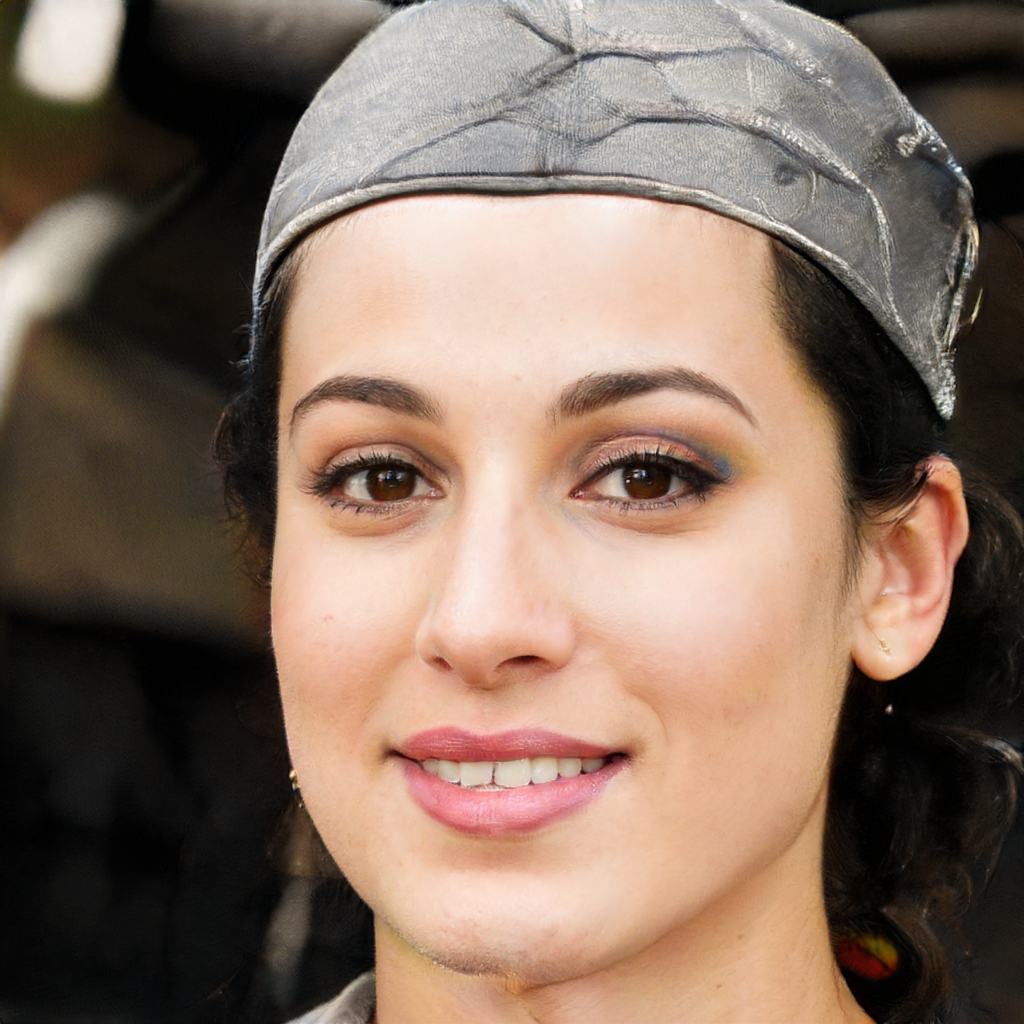
Portrait style: Real Portrait